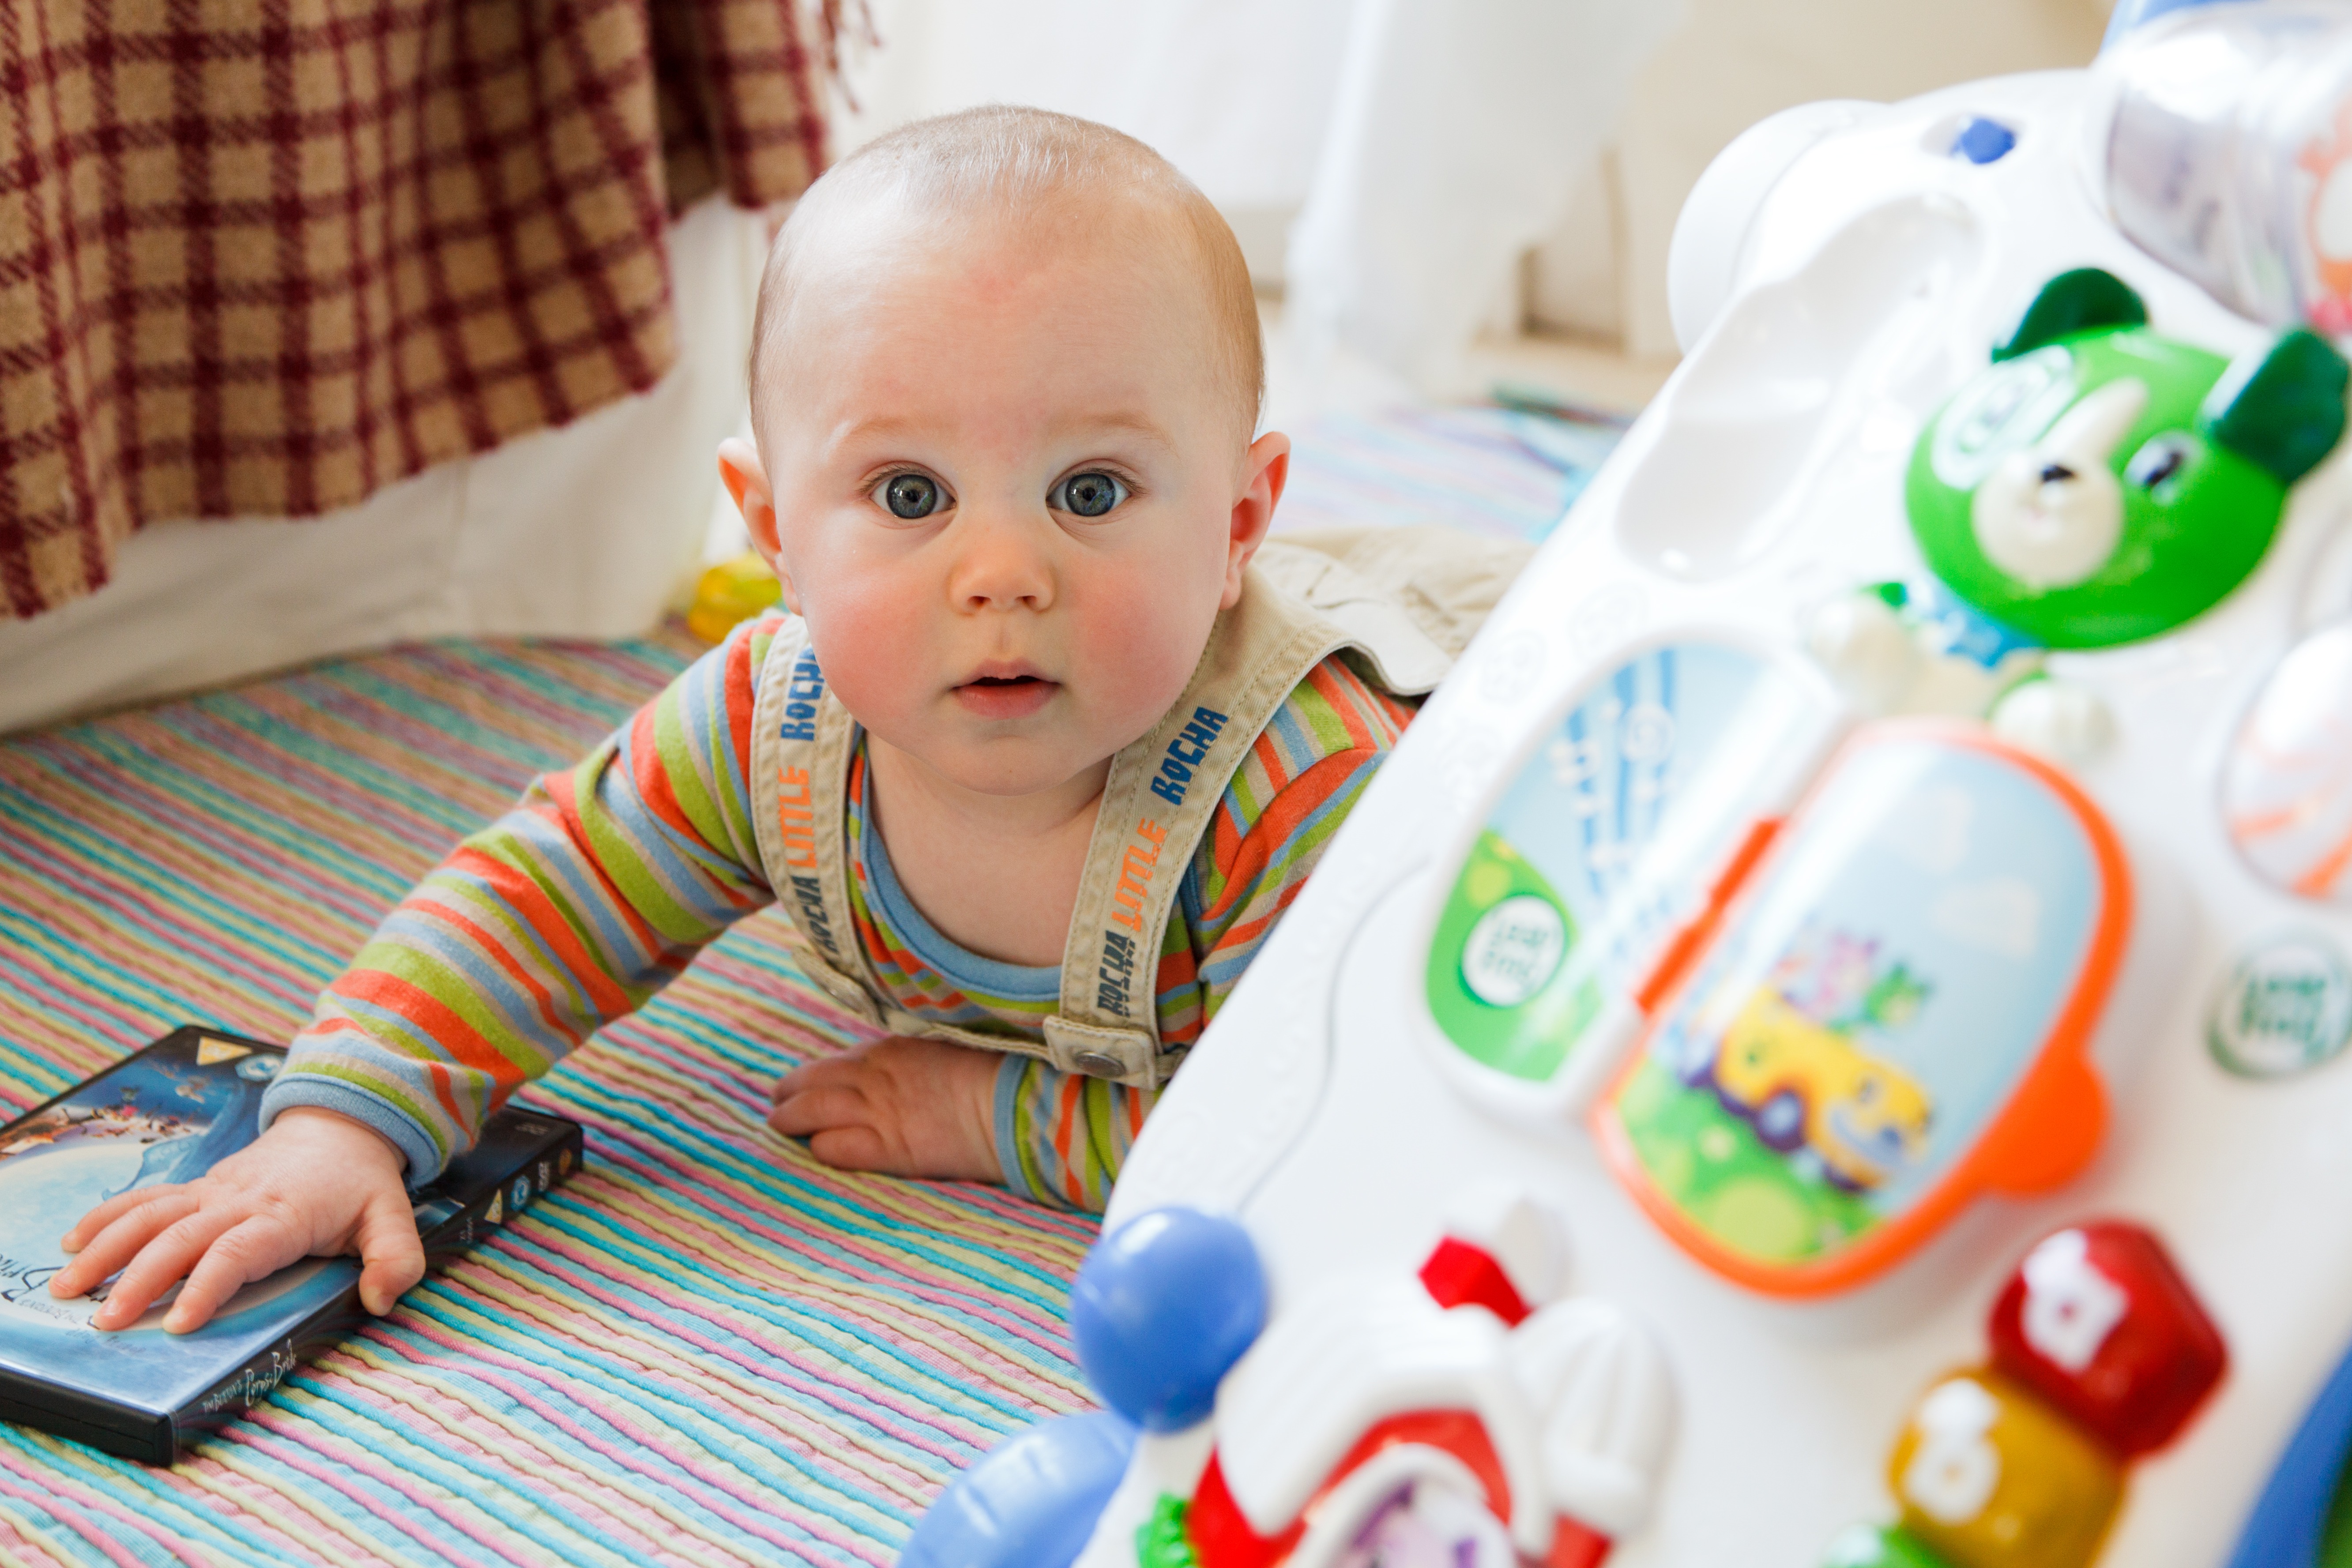
person, people, play, boy, cute, young, child, playing, colorful, toy, baby, fun, happy, infant, toddler, party, little, adorable, sweetness, playtime